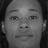
Emotion: neutral